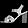
Label: Sandal